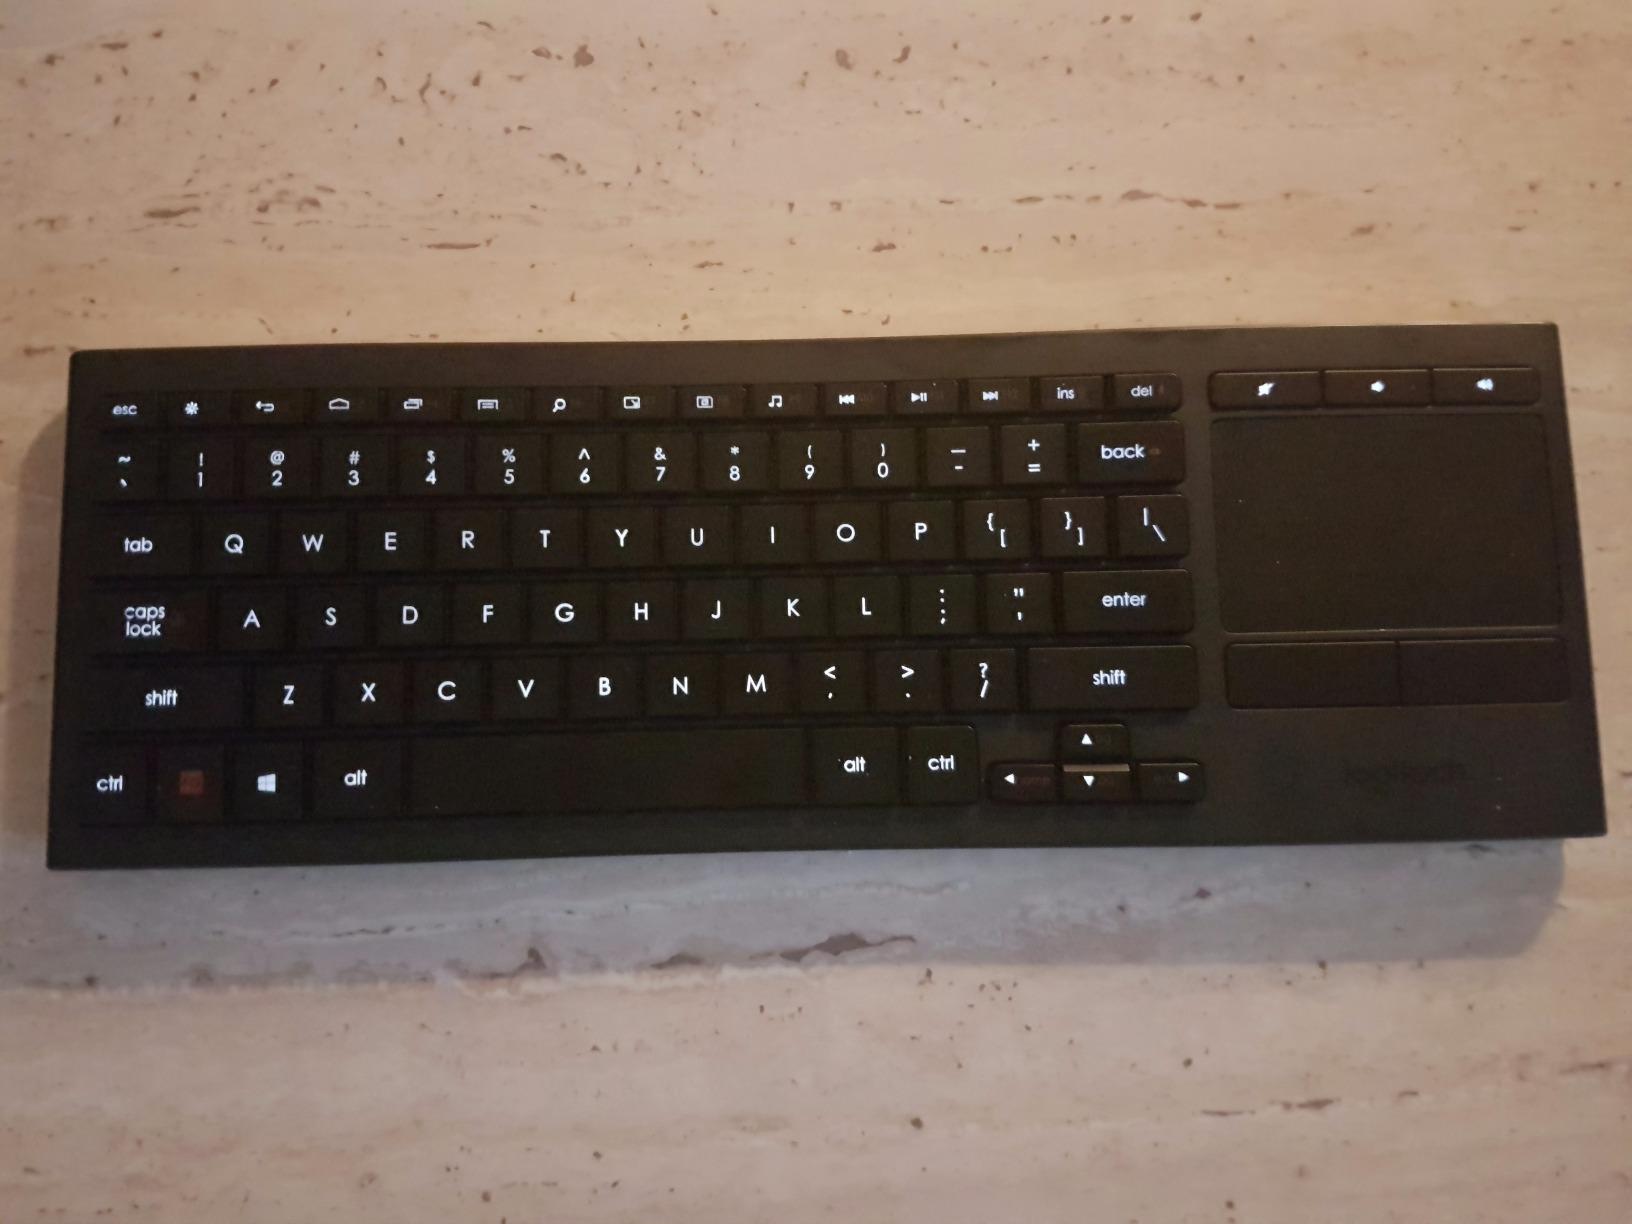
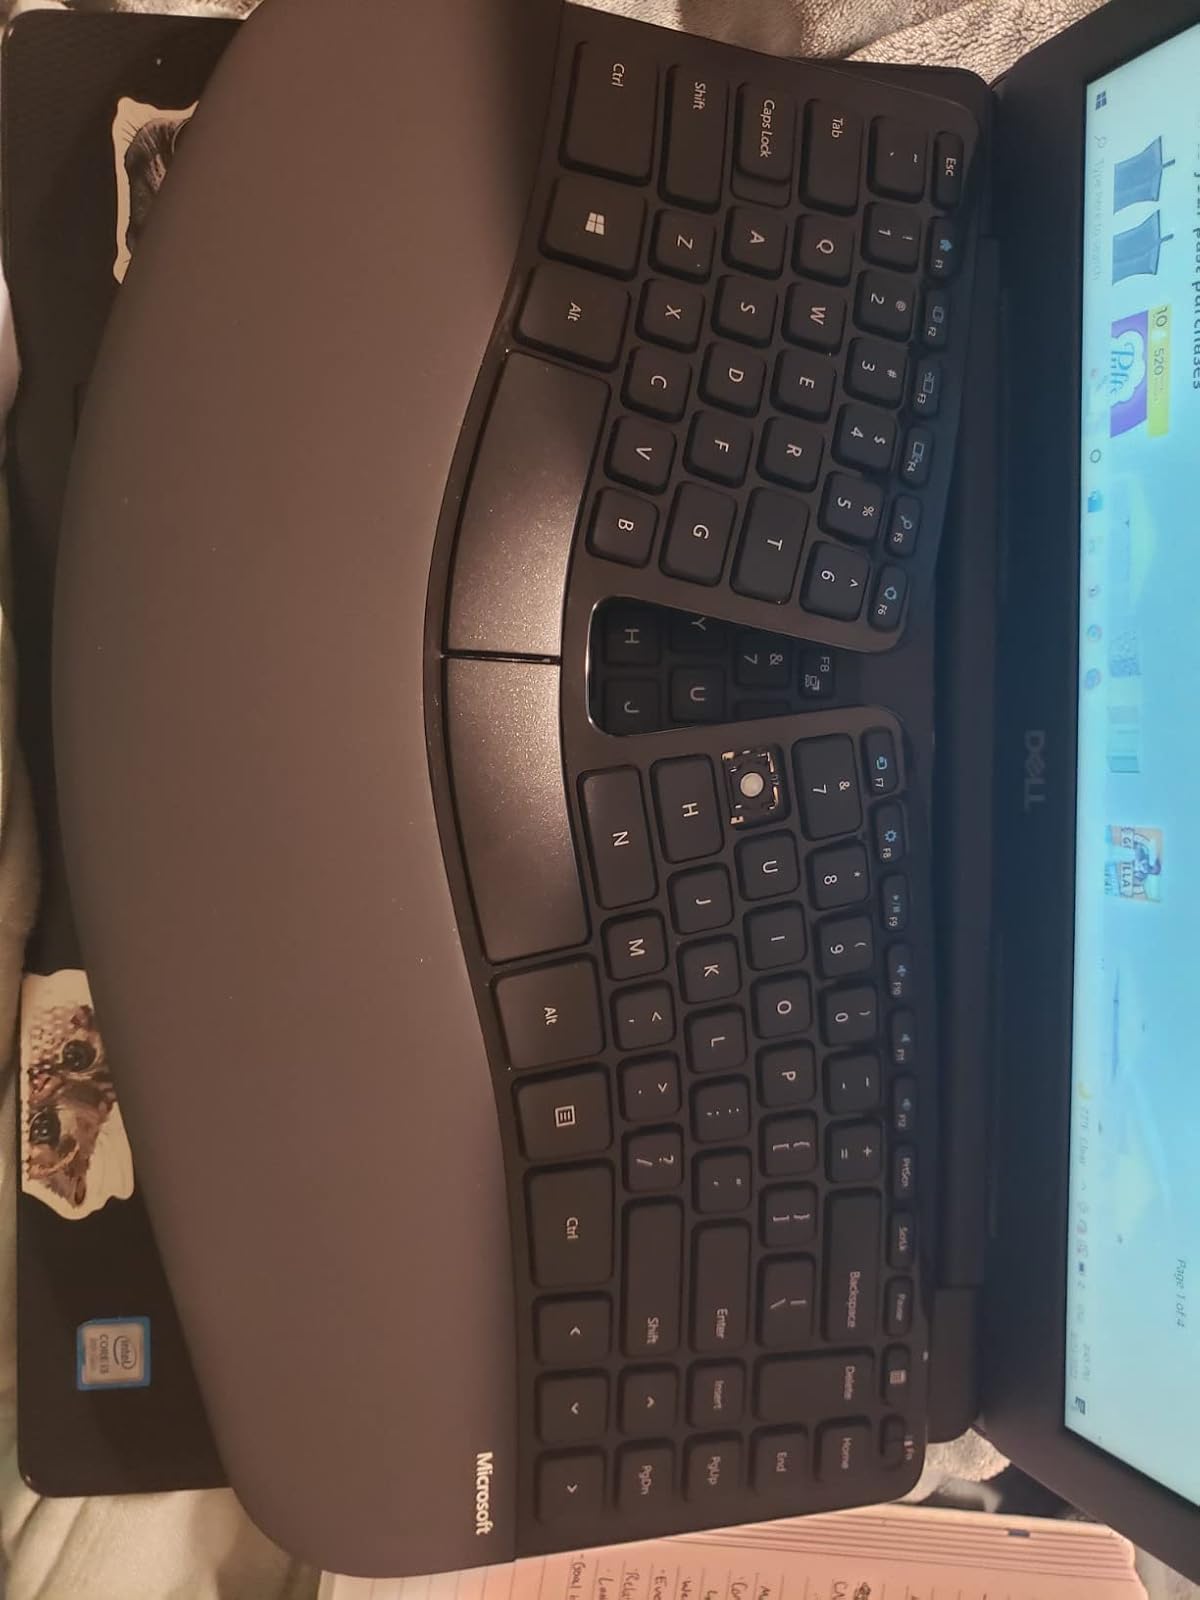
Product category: keyboard
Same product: no